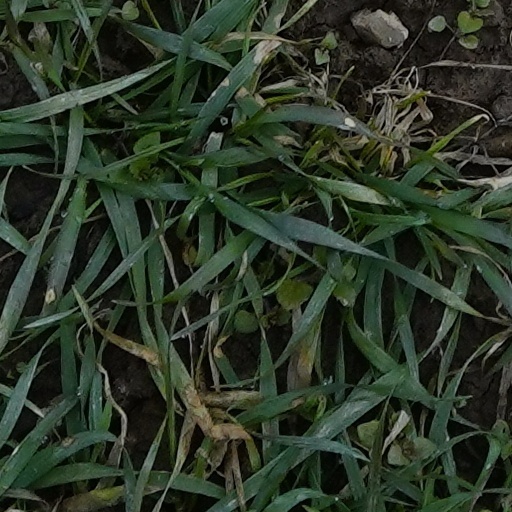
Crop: wheat